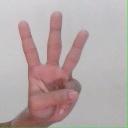
अक्षर: व